LPGA

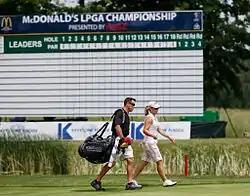
Kristy McPherson during her practice round before the 2009 LPGA Championship at Bulle Rock Golf Course in Maryland.

As a United States–based tour, most of the LPGA Tour's events are held in the United States. In 1956, the LPGA hosted its first tournament outside the United States at the Havana Open in Havana, Cuba. In 2020, fourteen tournaments are held outside of the United States, seven events in Asia, four in Europe, two events in Australia, and one in Canada.